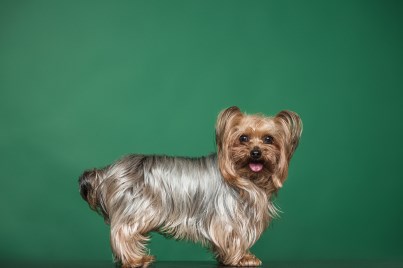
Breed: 340-n000120-Yorkshire_terrier